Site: brandenburg
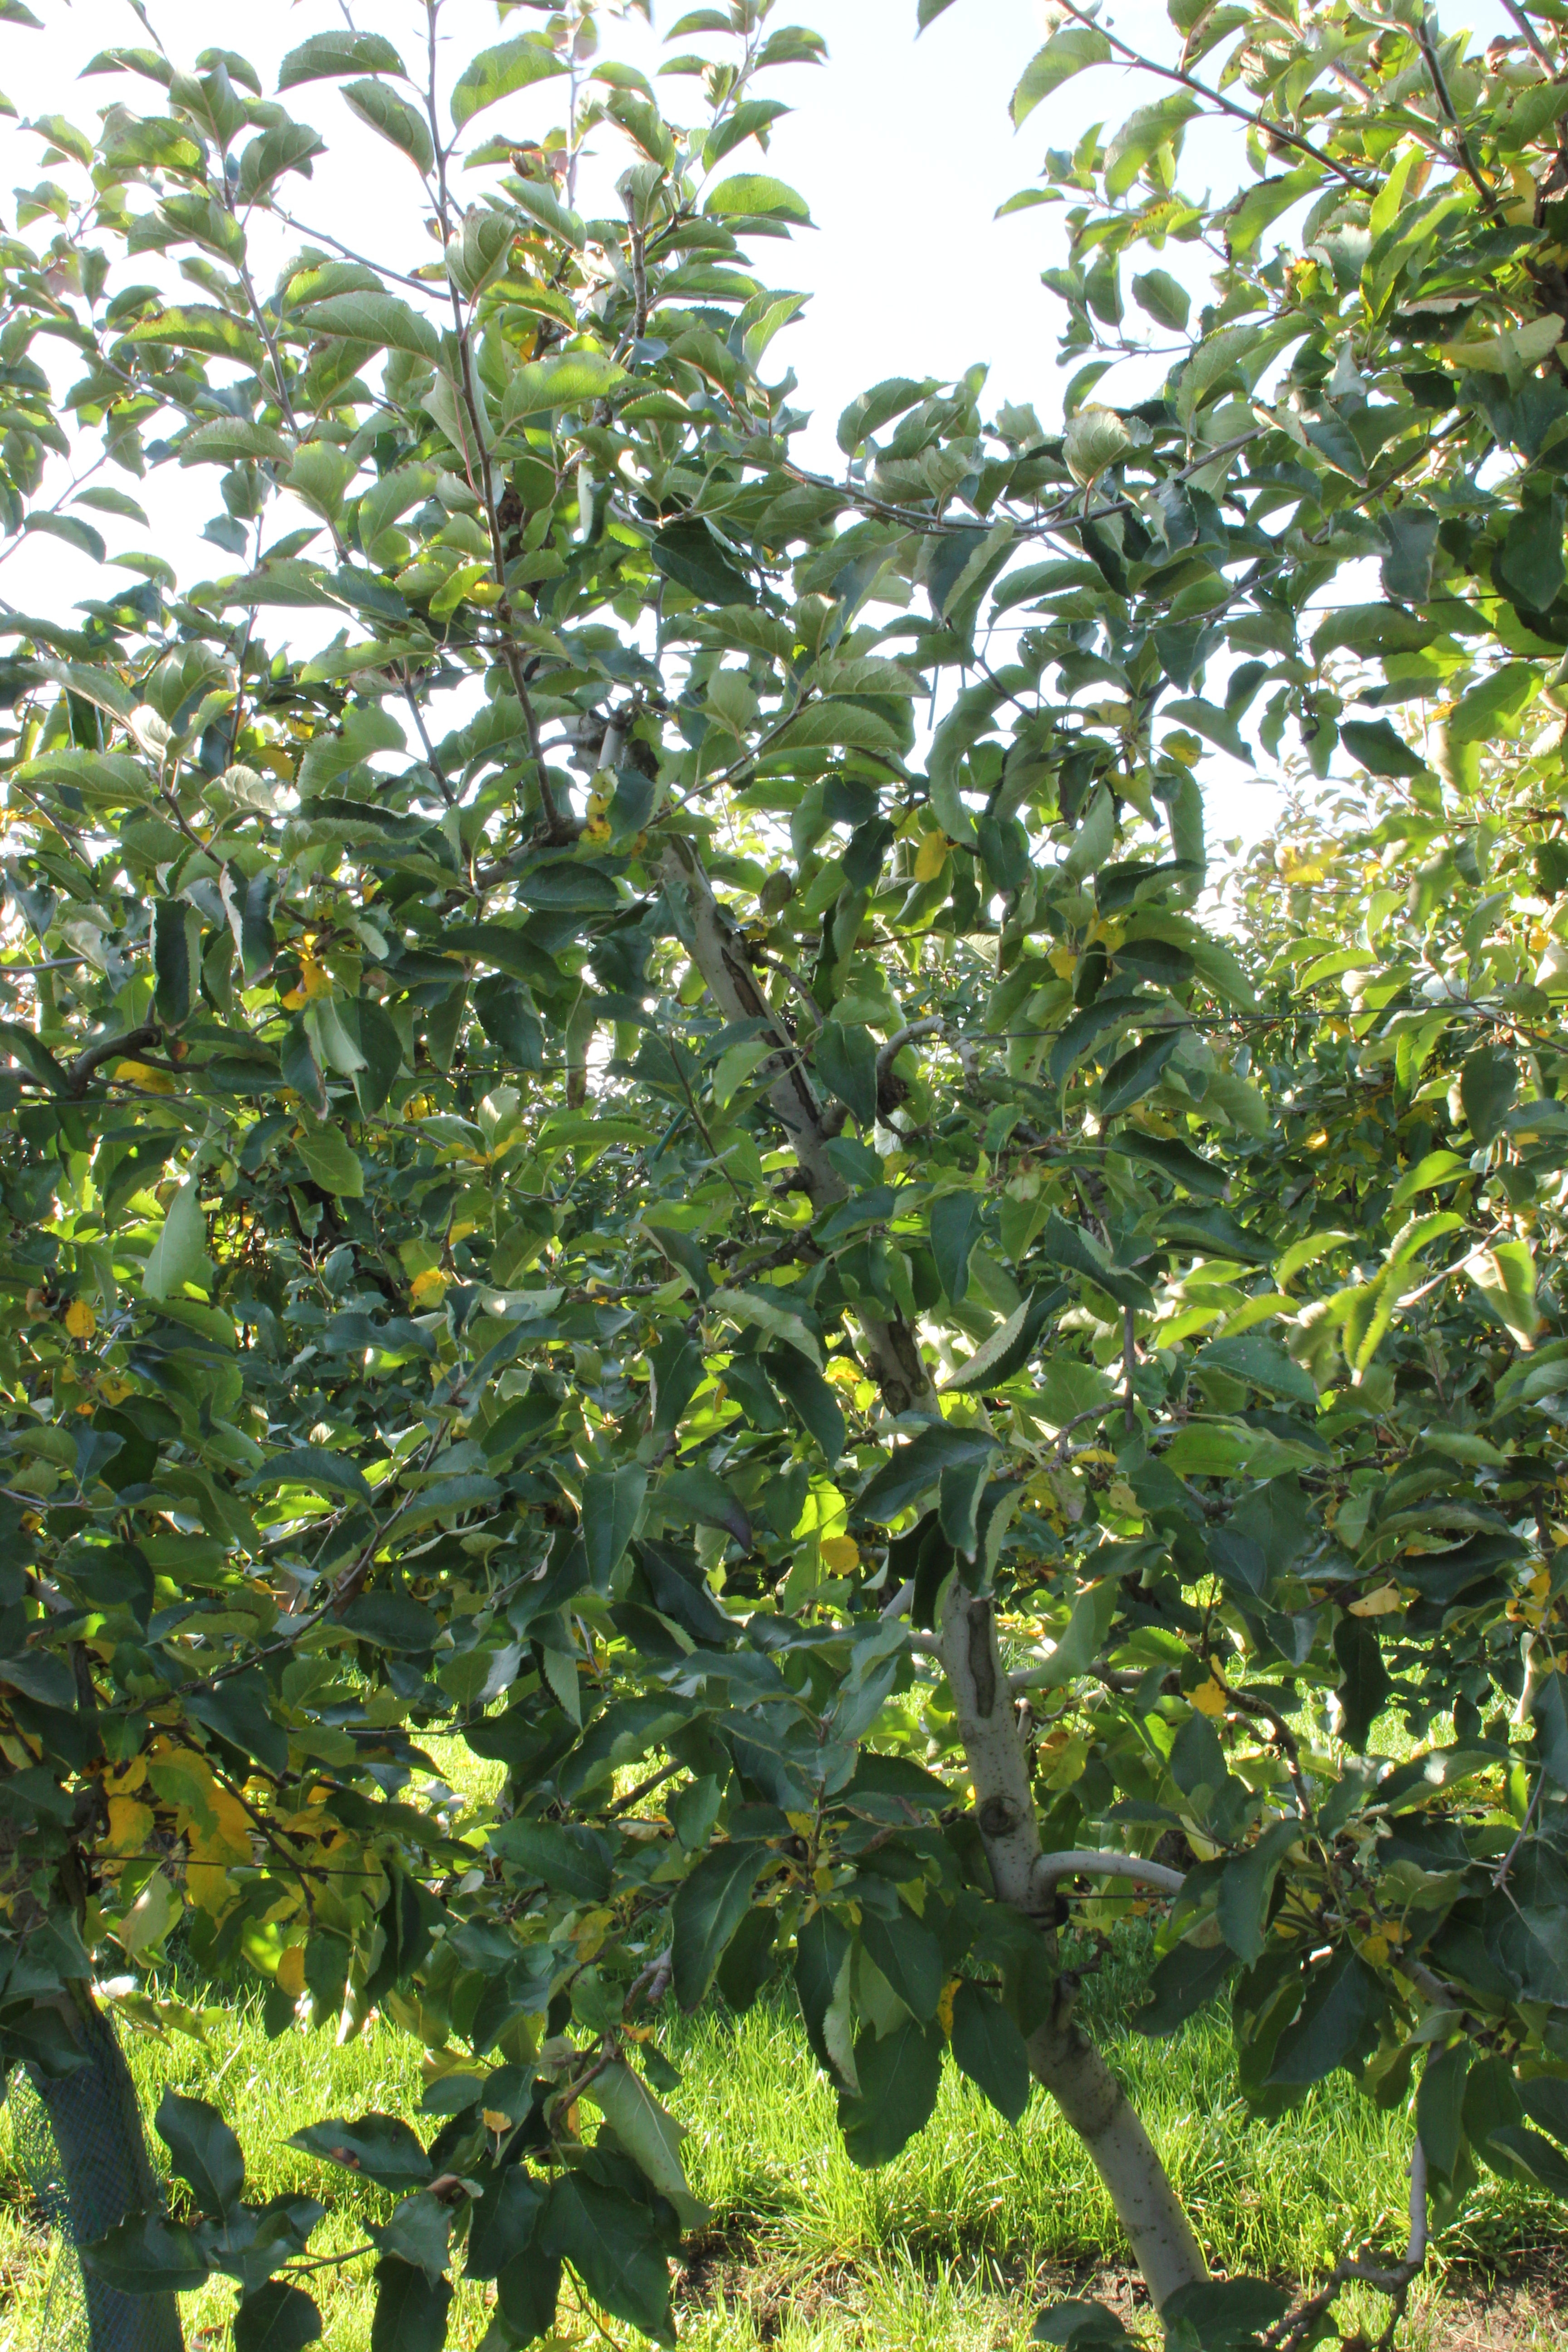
Growth stage (BBCH 91): Senescence, beginning of dormancy